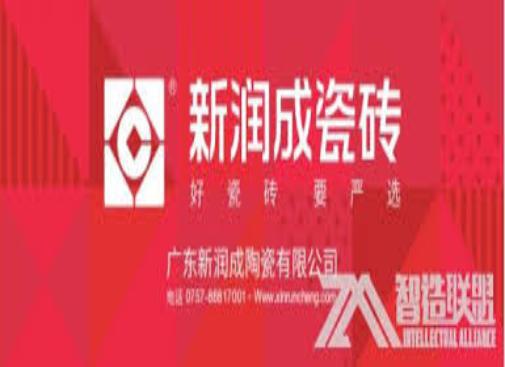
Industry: Others